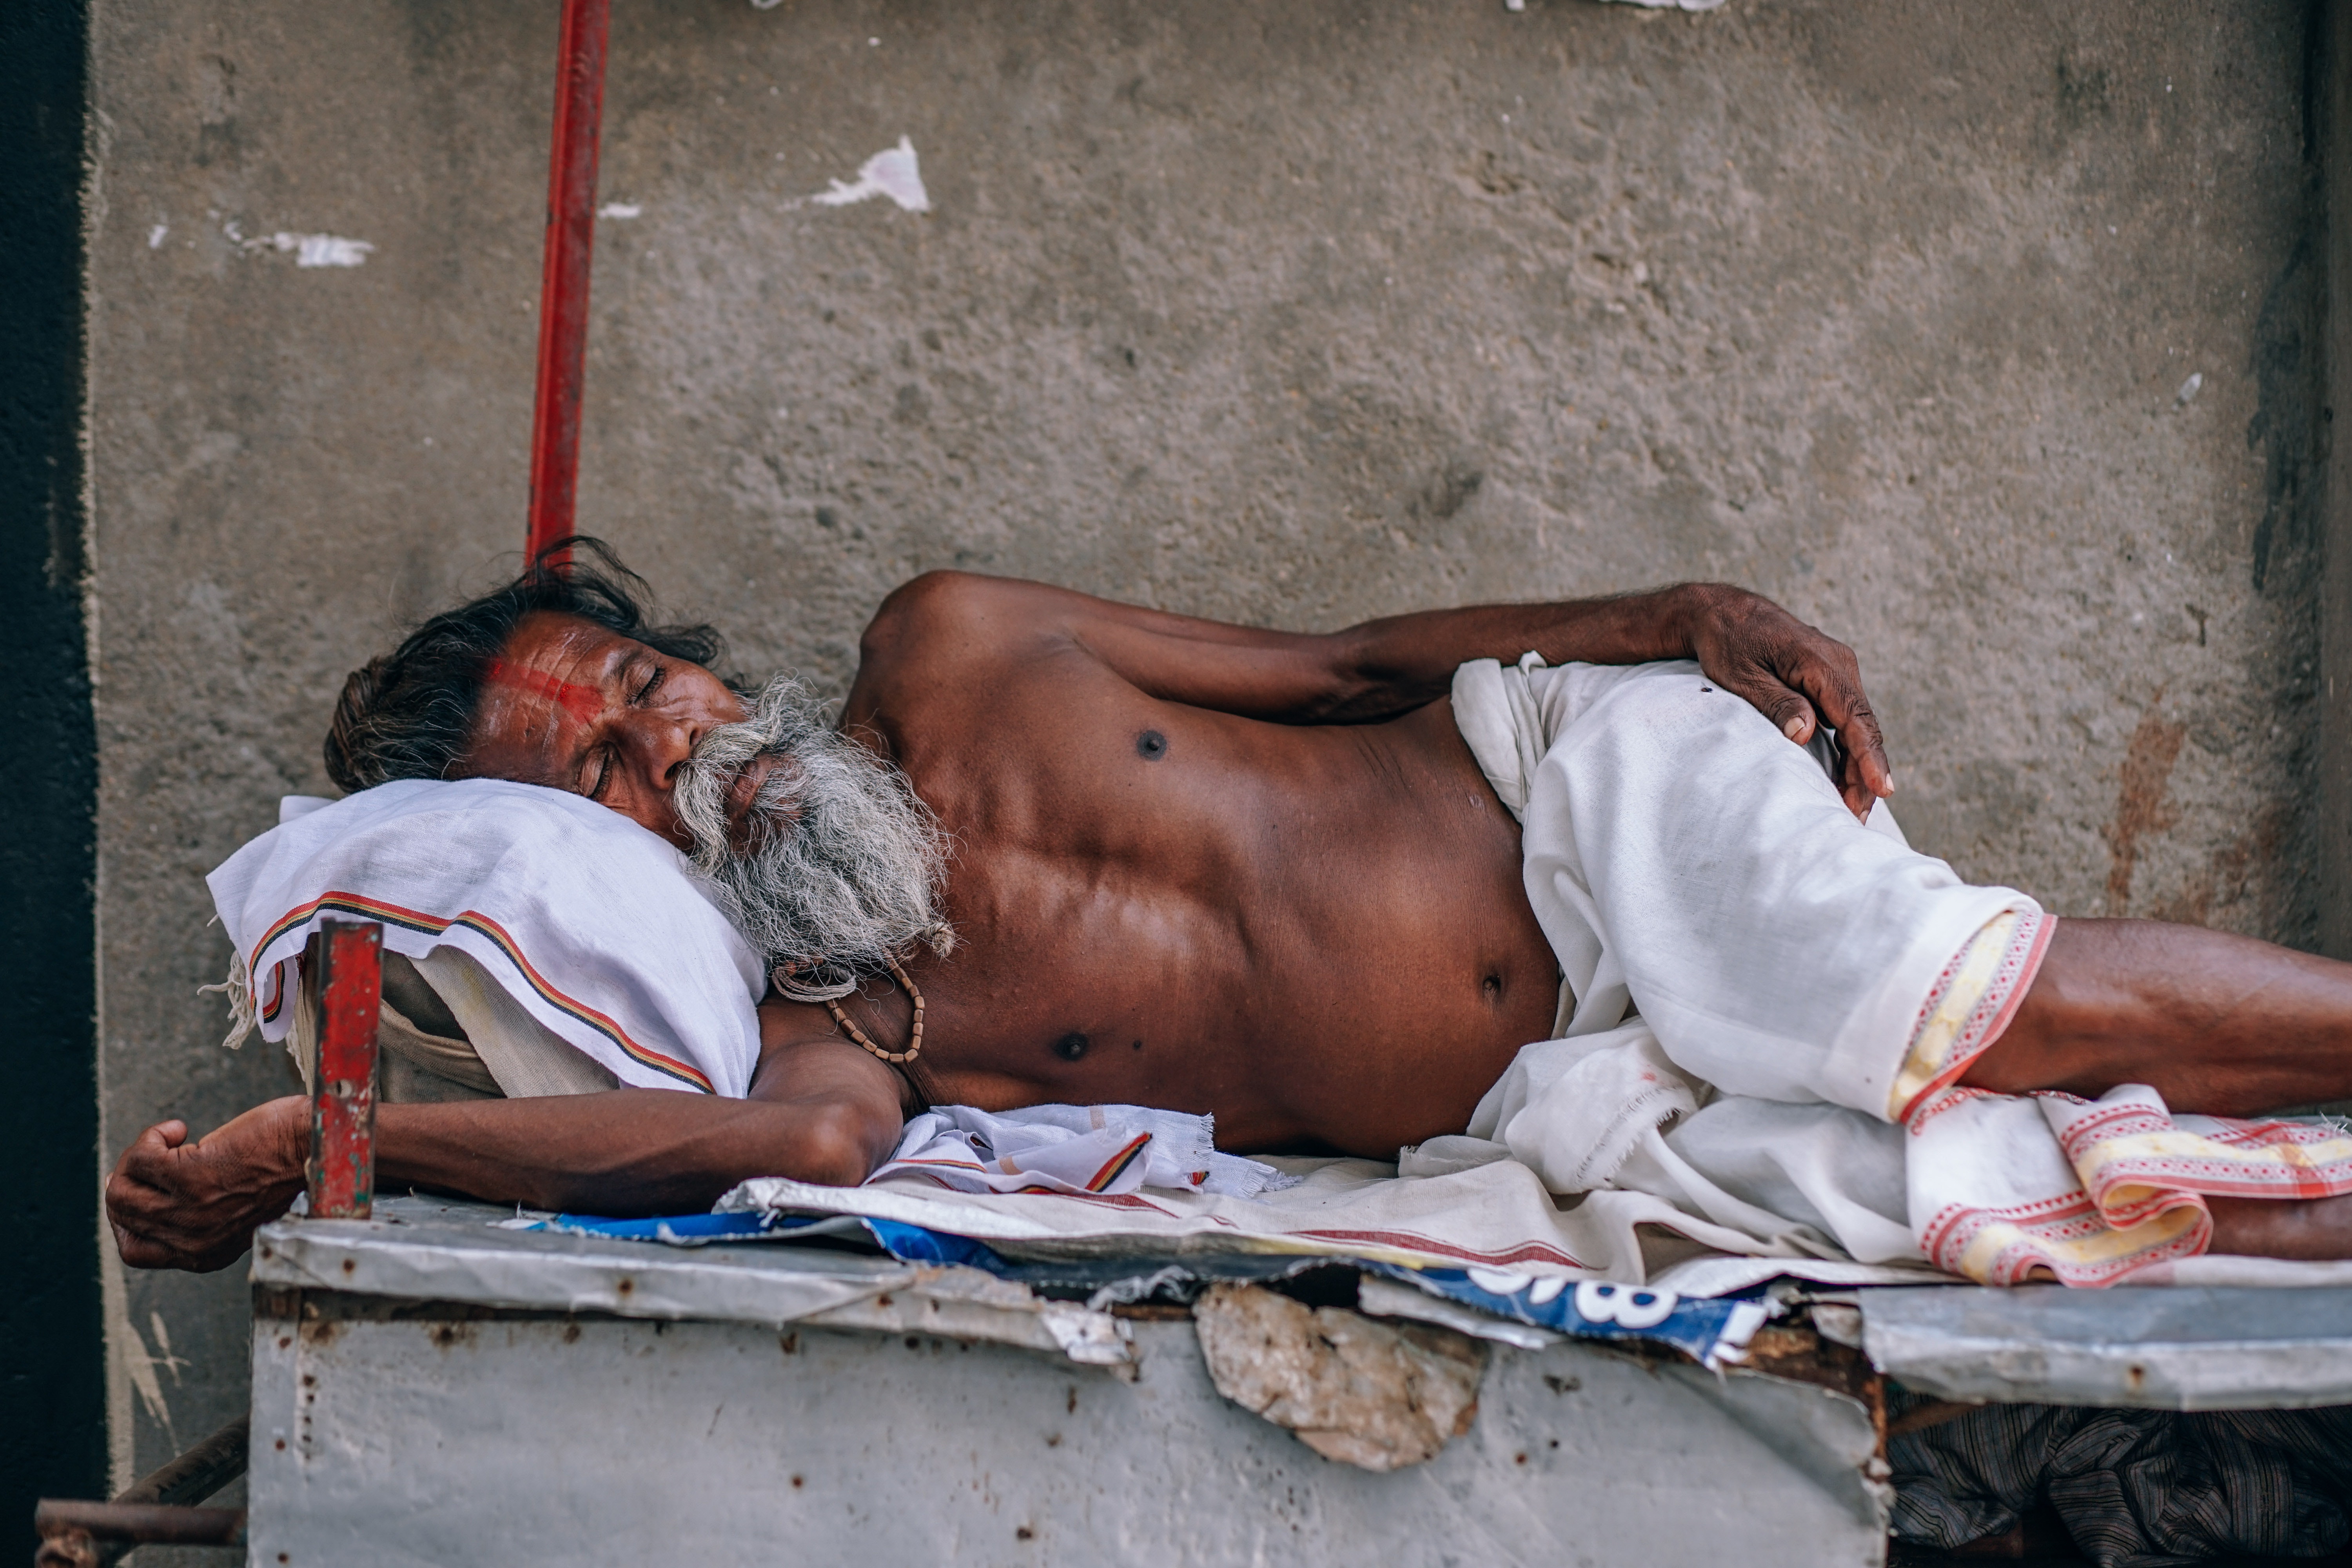
Barechested, human, flesh, muscle, sleep, child, sun tanning, nap